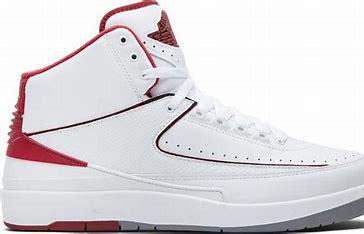
Brand: Jordan
Model: 2 Retro